2016–17 FIS Cross-Country World Cup Finals

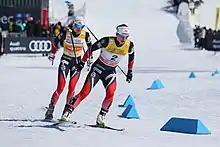
Heidi Weng and Marit Bjørgen during stage 3 of the competition

The overall winners were awarded 200 points. The winners of each of the three stages are awarded 50 points. The maximum number of points an athlete could earn was therefore 350 points.